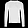
Label: Pullover